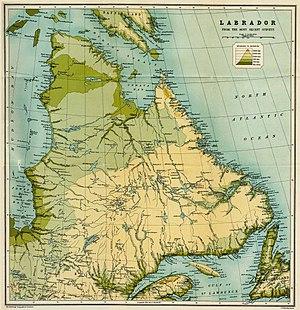
Le lac Lobstick est un vaste lac de barrage situé au centre de la péninsule du Québec-Labrador, au Labrador, dans la province canadienne de Terre-Neuve-et-Labrador. Le lac Lobstick fait partie du réservoir Smallwood tout comme le lac Meshikamau situé à l'est.
Le lac Joseph est un vaste lac situé dans le centre-sud-ouest du Labrador, dans la province canadienne de Terre-Neuve-et-Labrador.
La rivière Inconnue est un affluent en rive droite du fleuve Churchill. La rivière, d'une longueur d'environ 60 km, est située au centre-est de la péninsule du Québec-Labrador, au Labrador dans la province canadienne de Terre-Neuve-et-Labrador.